Lada 110

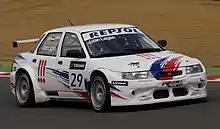
The Lada 110 WTCC car during the 2008 World Touring Car Championship season

In 2007, the 110 was discontinued by Lada; however, Bogdan continued to produce it as the Bogdan 2110 for the Ukrainian market until 2014. Foreign production in Egypt lasted until 2015.